Russian cruiser Marshal Ustinov

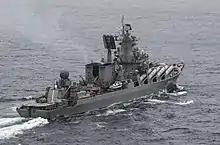
Stern view in 2018, after modernisation

In 1994, then commissioned in the Northern Fleet, "Marshal Ustinov" was laid up at the Severnaya Verf shipyard in St. Petersburg awaiting extensive repairs. The refit was completed in May 1995. In December 1996, the People's Republic of China purchased two s and the income from this sale made it possible to pay for the $US169 million repairs to "Marshal Ustinov". "Marshal Ustinov" remained in St. Petersburg until 1998 when the cruiser returned to the Northern Fleet.